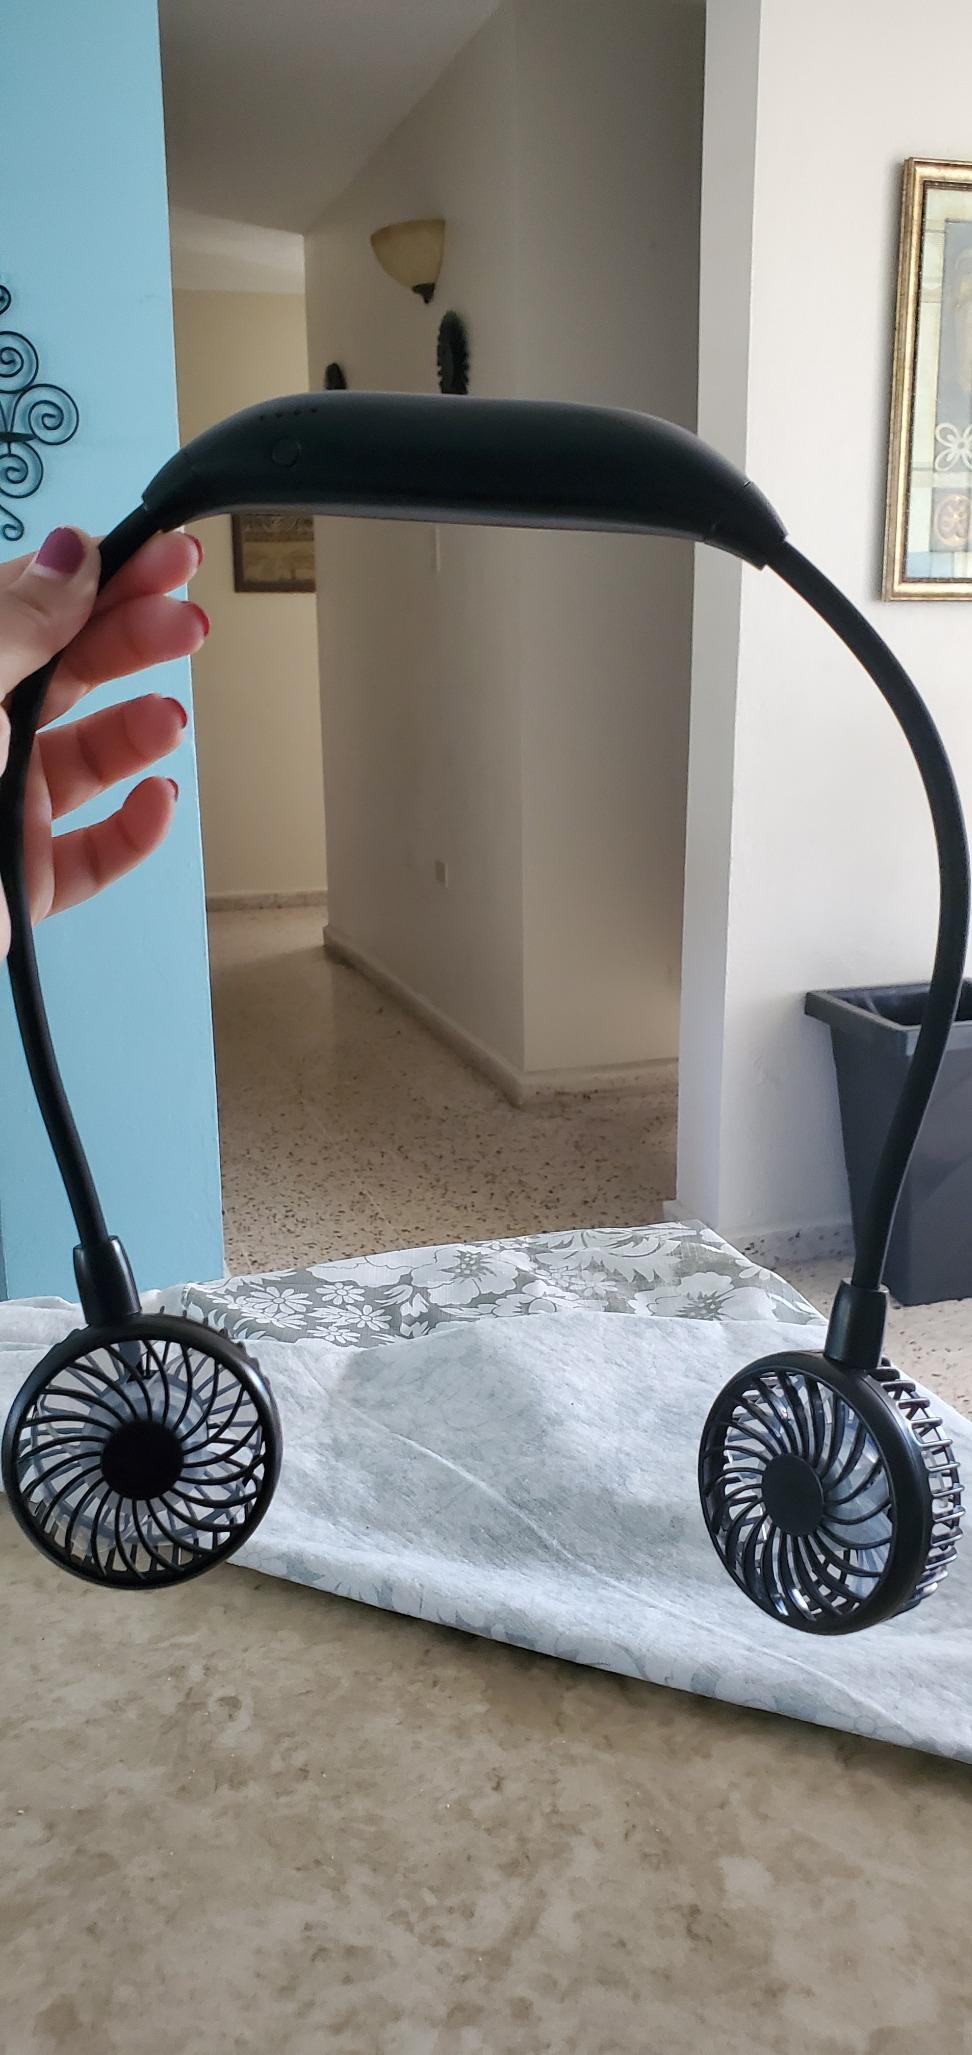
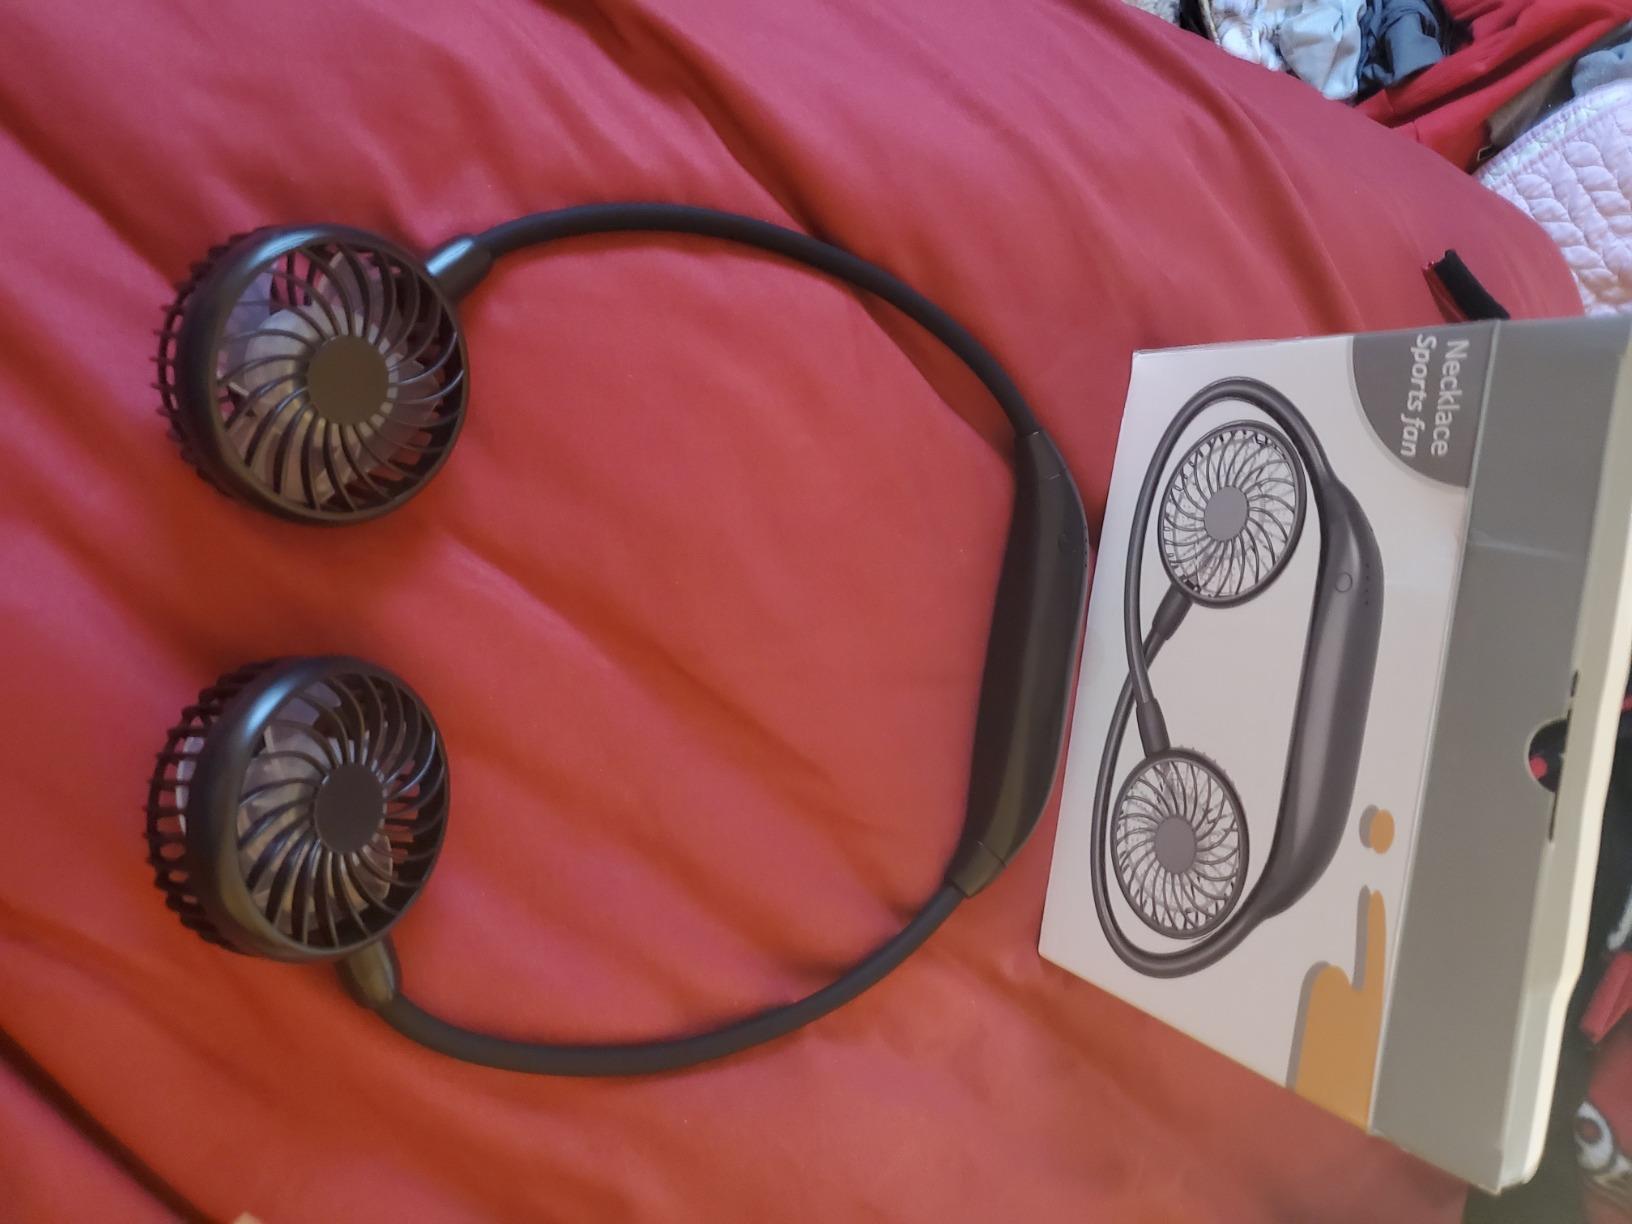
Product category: fan
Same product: yes